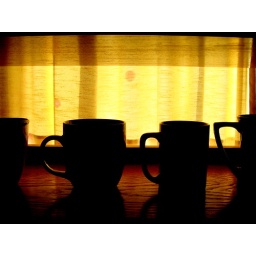
I miss my little mug shelf in 111.